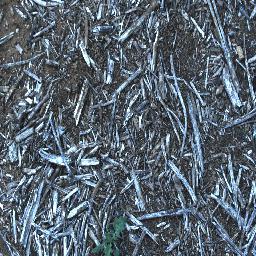
Label: negative